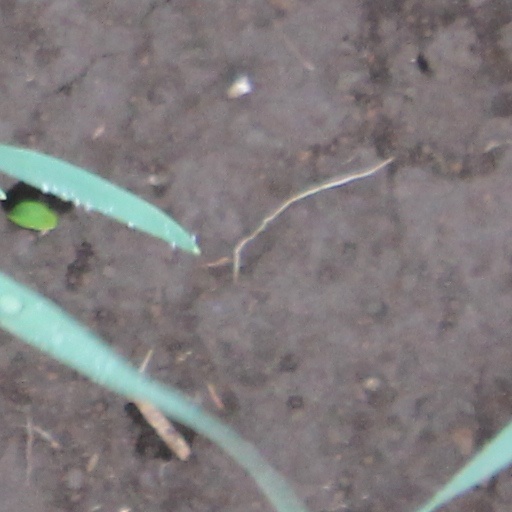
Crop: wheat